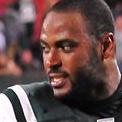
Age: 23